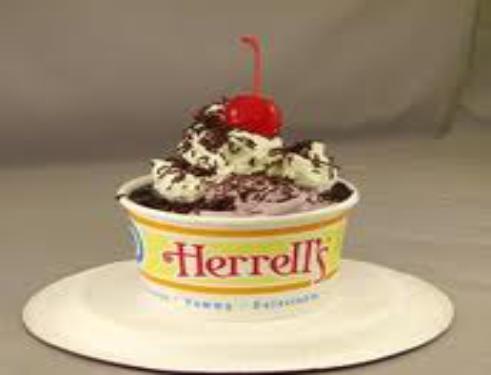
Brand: Herrell's Ice Cream
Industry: Food